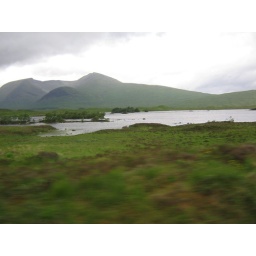
a lake near the mountains called The Three Sisters